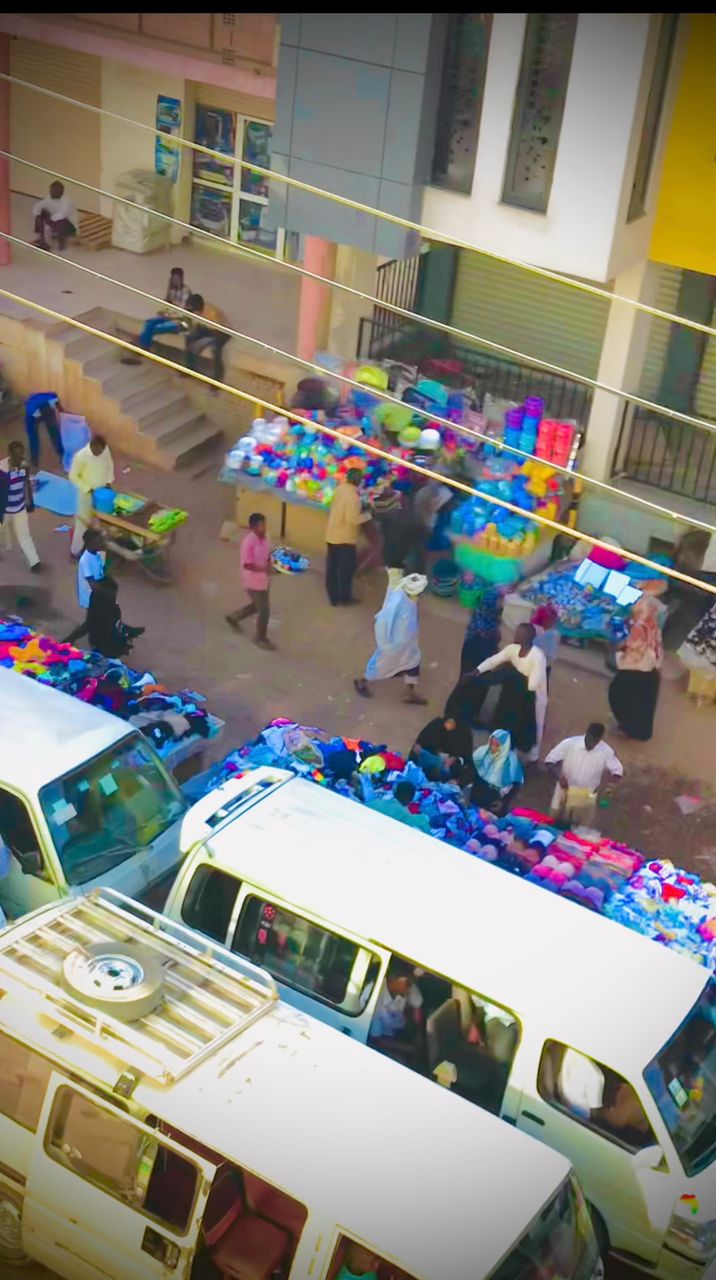
الوصف بالفصحى: صورة لناس يتجولون في سوق شعبي
الوصف بالعامية السودانية: ناس بتحوم في سوق
التصنيف: Marketplaces